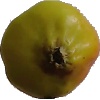
Label: Apple Red Yellow 2